Doctor Strange (2016 film)

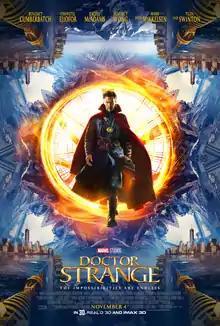
Theatrical release poster

Doctor Strange is a 2016 American superhero film based on the Marvel Comics character of the same name. Produced by Marvel Studios and distributed by Walt Disney Studios Motion Pictures, it is the 14th film in the Marvel Cinematic Universe (MCU). The film was directed by Scott Derrickson from a screenplay he wrote with Jon Spaihts and C. Robert Cargill, and stars Benedict Cumberbatch as neurosurgeon Stephen Strange along with Chiwetel Ejiofor, Rachel McAdams, Benedict Wong, Michael Stuhlbarg, Benjamin Bratt, Scott Adkins, Mads Mikkelsen, and Tilda Swinton. In the film, Strange learns the mystic arts after a career-ending car crash.